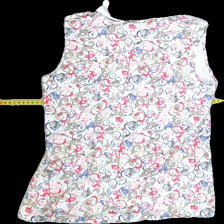
View: back
Type: Tank top
Category: Ladies
Brand: Not Applicable
Colors: White, Black, Multicolor, Blue, Green, Yellow, Pink, Red, Grey, Beige
Material: 88%polyester 12%elastane
Pattern: Floral print
Cut: Regular, Collar
Size: M
Season: All
Trend: Sports
Stains: No
Price range: 50-100
Recommended usage: Reuse